Battle of Hollandia

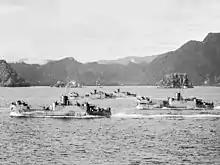
US landing craft cross Humboldt Bay

Three transports were assigned to the operation, "Westralia", "Gunston Hall" and "Ganymede". Eight waves landed at White 1 after two LCIs fired rockets at the high ground overlooking the beach where several Japanese antiaircraft guns were located. Over the course of an hour, this feature, dubbed Pancake Hill, was captured with only minimal opposition. The large majority of the defending Japanese troops there had uncharacteristically abandoned their positions and fled inland. One company landed on White 2 and secured Cape Tjeweri, after which a group of 18 LVTs crossed the sandspit to land two more companies near Pim inside Jautefa Bay.